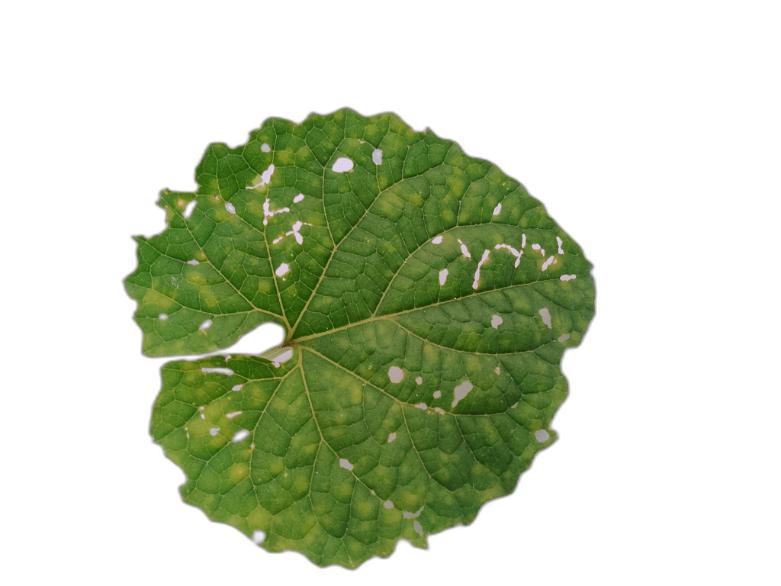
Crop: Zucchini
Label: Insect_Damage